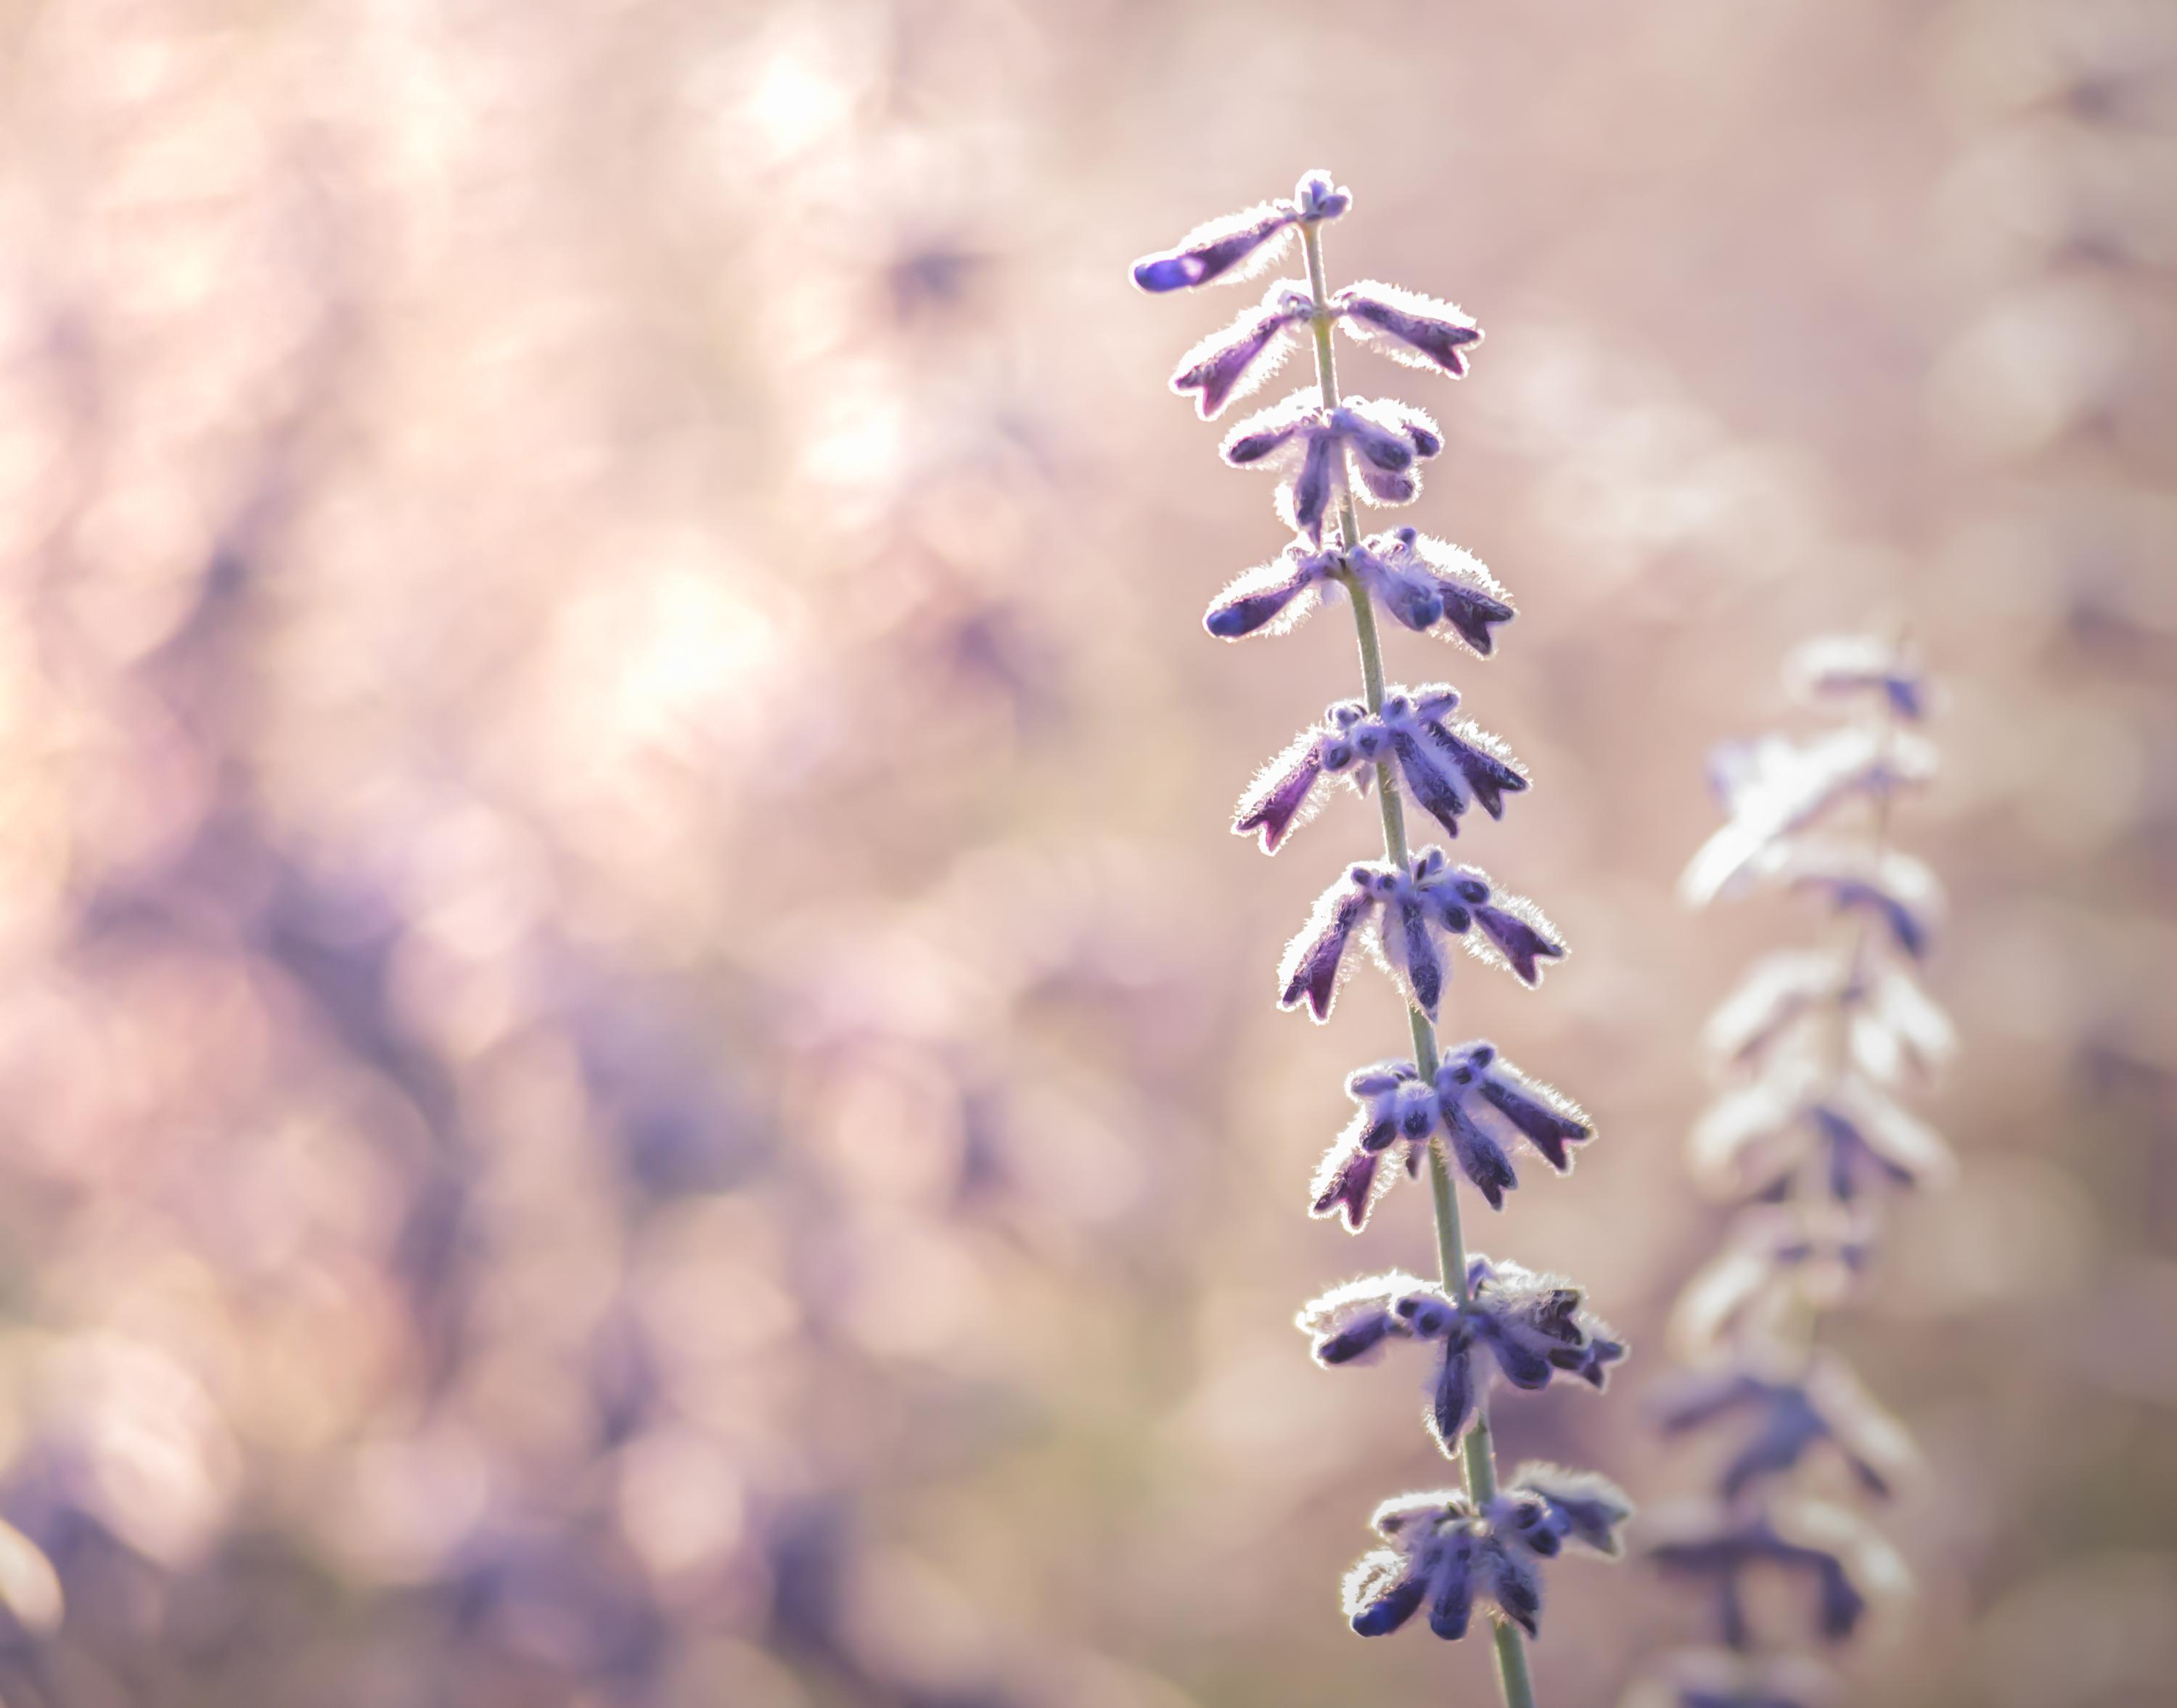
nature, branch, blossom, light, plant, flower, bloom, europe, color, macro, peace, serene, blue, nikon, closeup, flora, happiness, fleur, passion, soft, nikkor, quiet, douceur, parfum, bientre, curuyann, nikond750, plaisir, softness, scent, perfume, treasure, pleasure, macro photography, flowering plant, land plant